Jobim (crater)

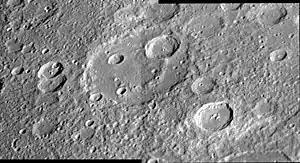
MESSENGER NAC mosaic from second flyby in October 2008

Jobim is a crater on Mercury. It has a diameter of . Its name was adopted by the International Astronomical Union (IAU) on September 25, 2015. Jobim is named for the Brazilian composer Antônio Carlos Jobim.